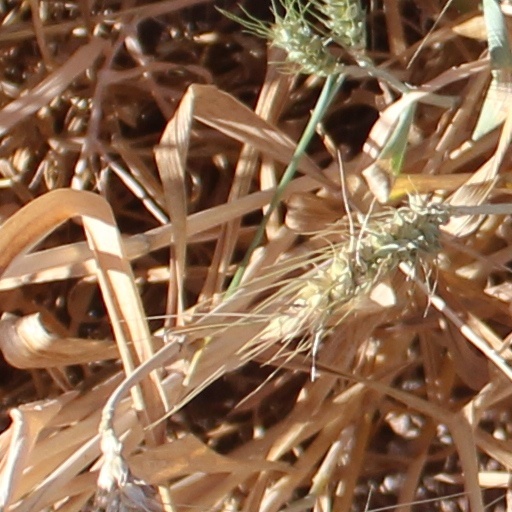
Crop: wheat